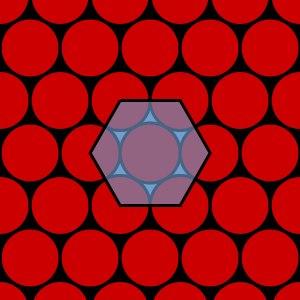
L'empilement compact est la manière d'agencer des sphères dans l'espace afin d'avoir la plus grande densité de sphères, sans que celles-ci se recouvrent.